General conference (Latter Day Saints)

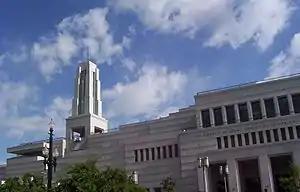
The Conference Center in Salt Lake City

In the Church of Jesus Christ of Latter-day Saints (LDS Church), general conferences are a semiannual meeting where general authorities and other church leaders preach sermons and give guidance to church members. Changes to church leadership are also proposed and sustained through the principle of common consent. General conferences are held on the weekends containing the first Sunday in April and the first Sunday in October.